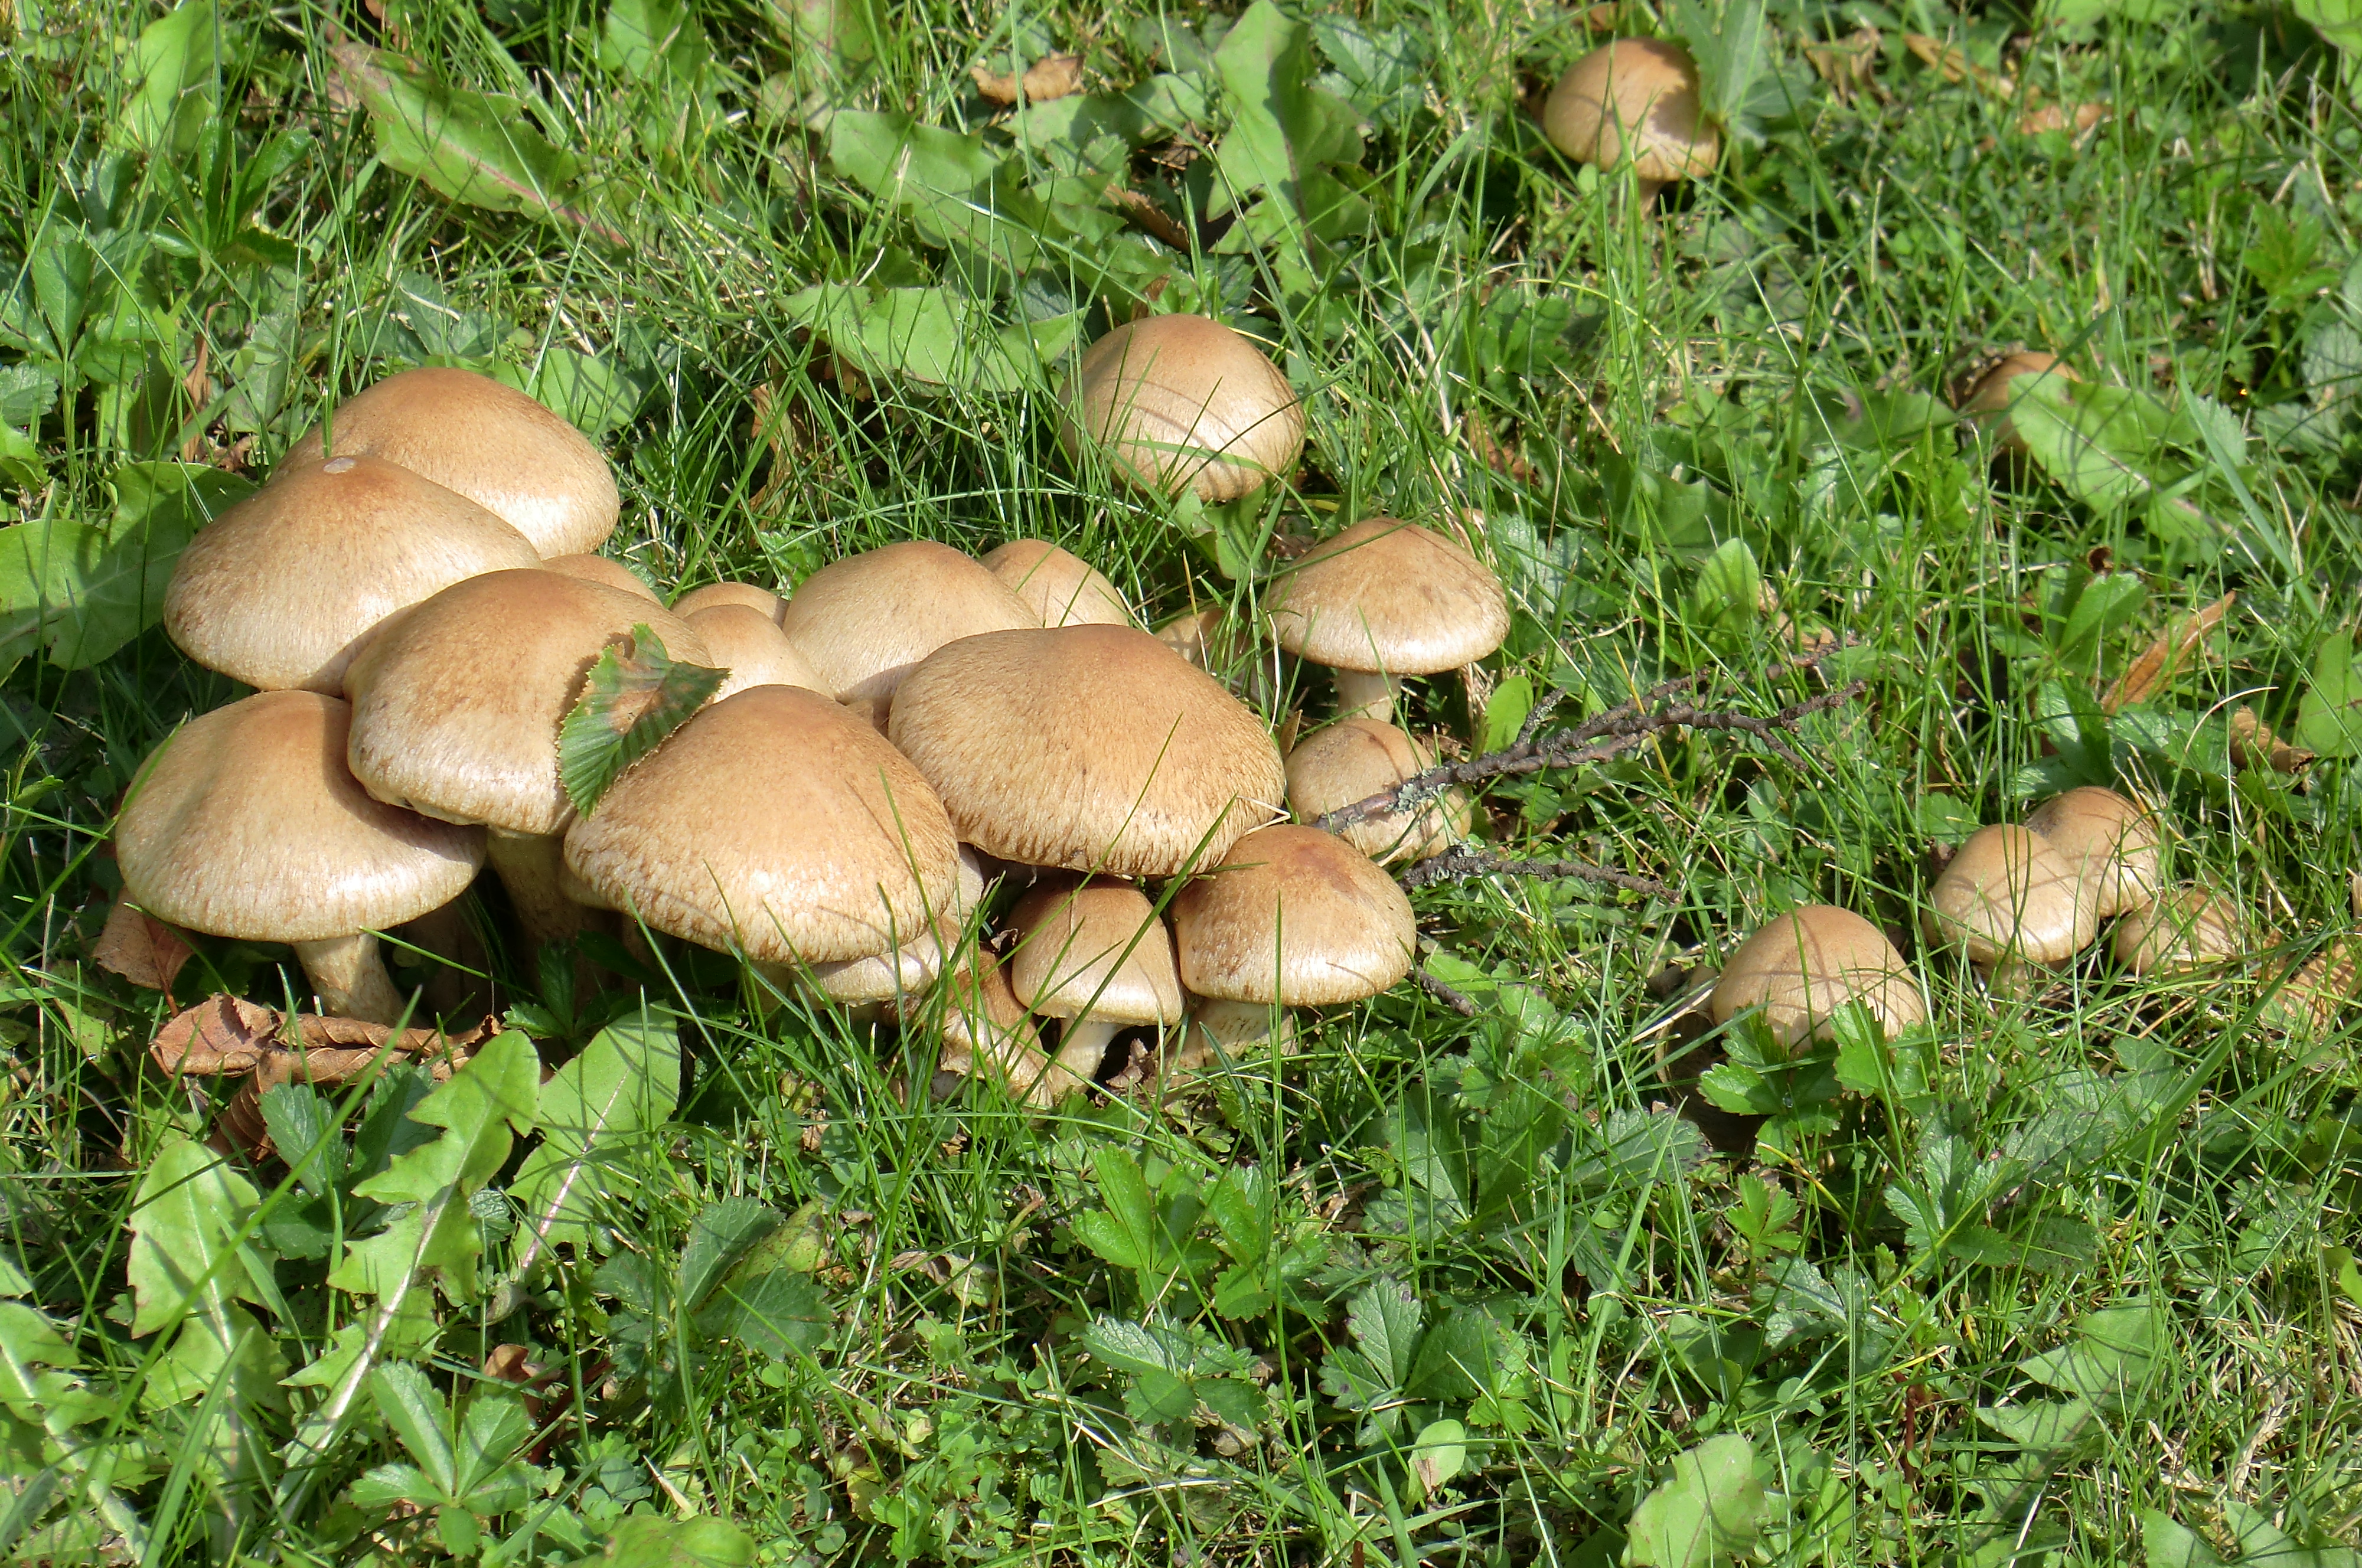
mushrooms, autumn, forest, floor, cleaners, brown, mushroom, fungus, edible mushroom, penny bun, grass, agaricaceae, agaricomycetes, pleurotus eryngii, agaricus, oyster mushroom, agaric, champignon mushroom, russula integra, bolete, matsutake, shiitake